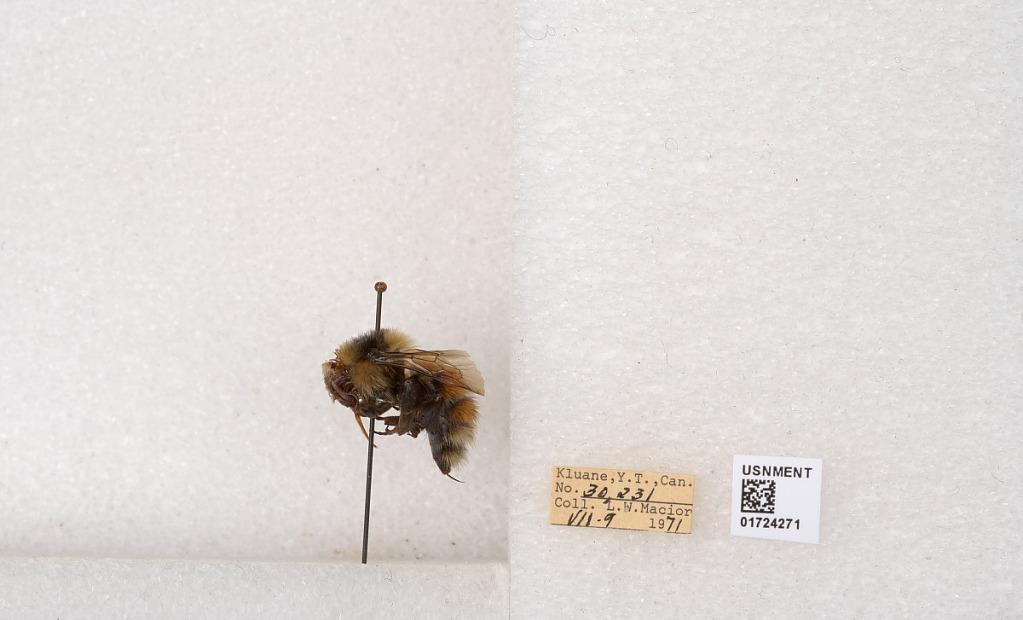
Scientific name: Bombus (Pyrobombus) sylvicola Kirby
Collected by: L. Macior
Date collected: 1971-7-9
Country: Canada
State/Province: Yukon Territory
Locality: Kluane National Park and Reserve
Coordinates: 60.7493, -139.504